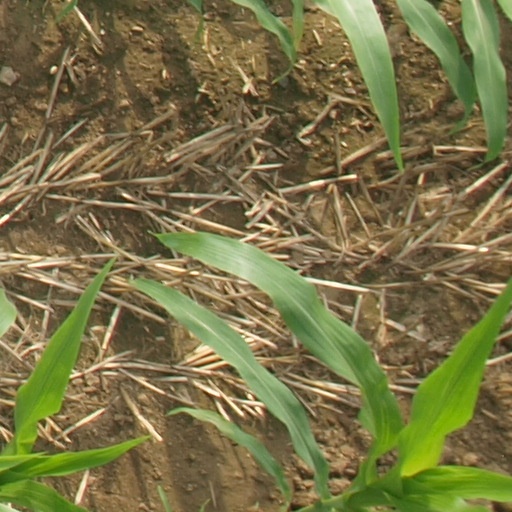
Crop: maize; corn